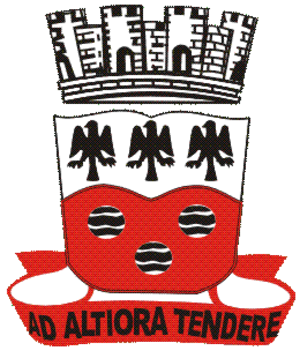
Garanhuns est une ville brésilienne de l'est de l'État du Pernambouc.